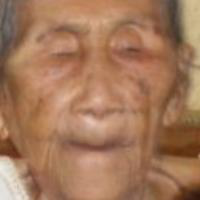
Age group: age 80 +